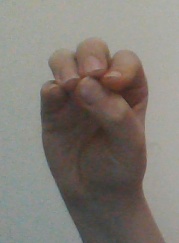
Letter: ha